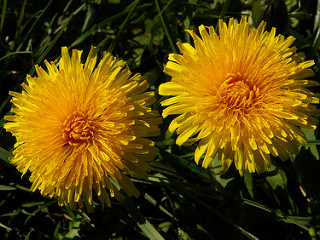
Flower: dandelion